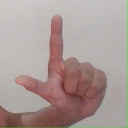
अक्षर: ल